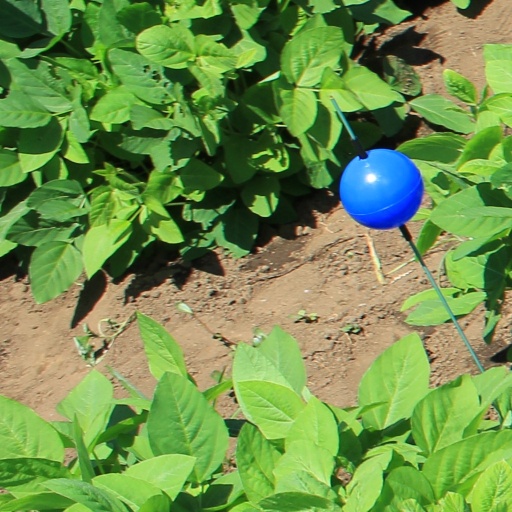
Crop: soybean